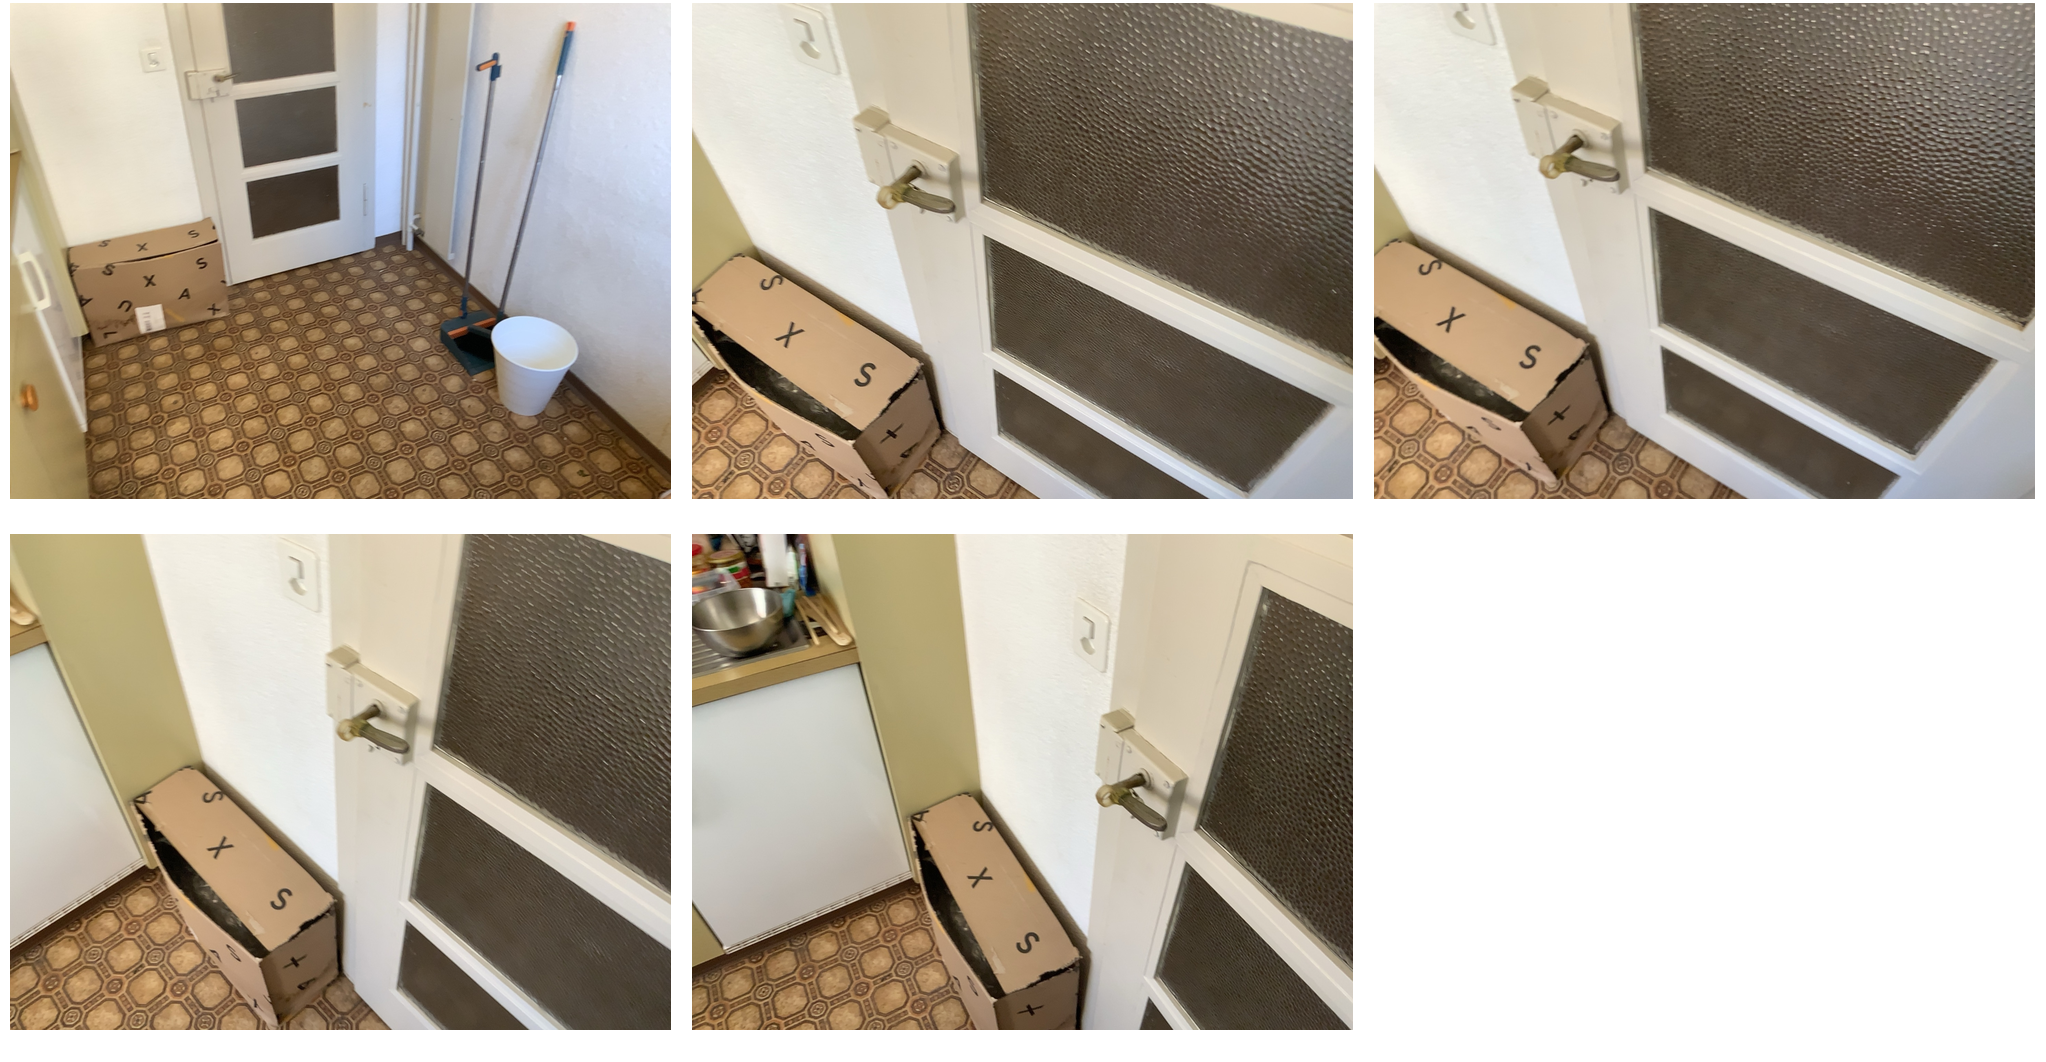Task instruction: Open the door.
Answer: {"task_instruction": "Open the door.", "nodes": ["handle", "door"], "edges": [{"functional_relationship": "openorclose", "object1": "handle", "object2": "door", "spatial_relations": ["right_of", "in_front_of", "close"], "is_touching": true}], "action_type": "rotate", "function_type": "open_close_control"}